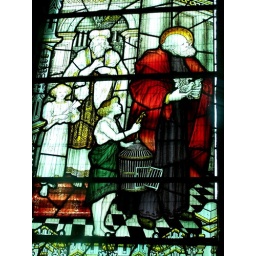
Kempe glass in the gallery windows - I think this church has possibly the most of this glass in any church.